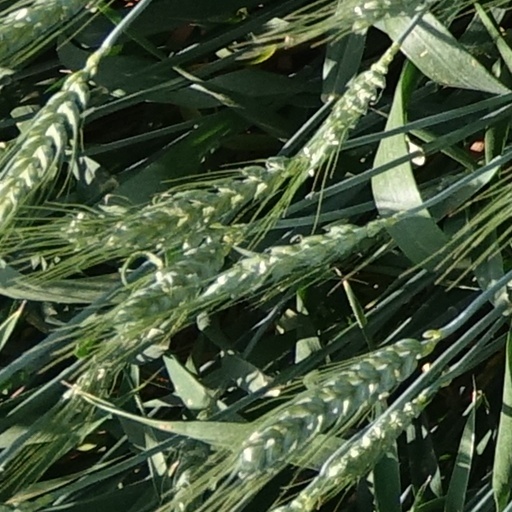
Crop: wheat